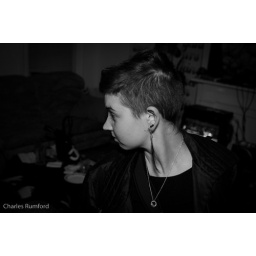
Strobist: Flash is being bounced out of a white bowl above the head.